Florida

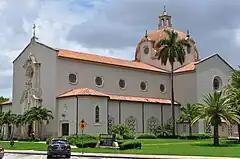
Church of the Little Flower in Coral Gables

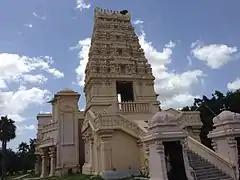
Hindu Temple of Florida in Tampa

The U.S. Census Bureau estimated that the population of Florida was 21,477,737 on July 1, 2019, a 14.24% increase since the 2010 United States census. The population of Florida in the 2010 census was 18,801,310. Florida was the seventh fastest-growing state in the U.S. in the 12-month period ending July 1, 2012. In 2010, the center of population of Florida was located between Fort Meade and Frostproof. The center of population has moved less than to the east and approximately to the north between 1980 and 2010 and has been located in Polk County since the 1960 census. The population exceeded 19.7million by December 2014, surpassing the population of the state of New York for the first time, making Florida the third most populous state. The Florida population was 21,477,737 residents or people according to the U.S. Census Bureau's 2019 Population Estimates Program. By the 2020 census, its population increased to 21,538,187.